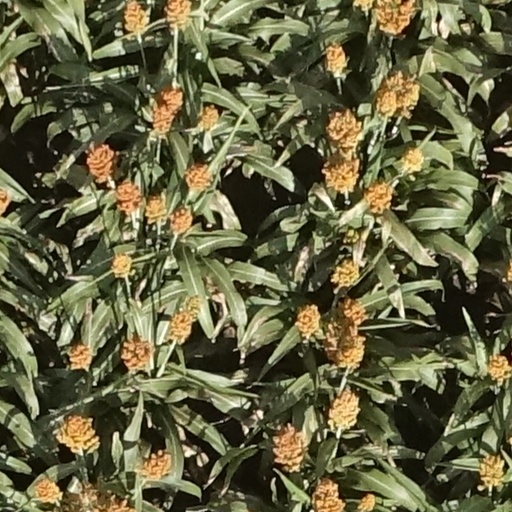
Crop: sorghum